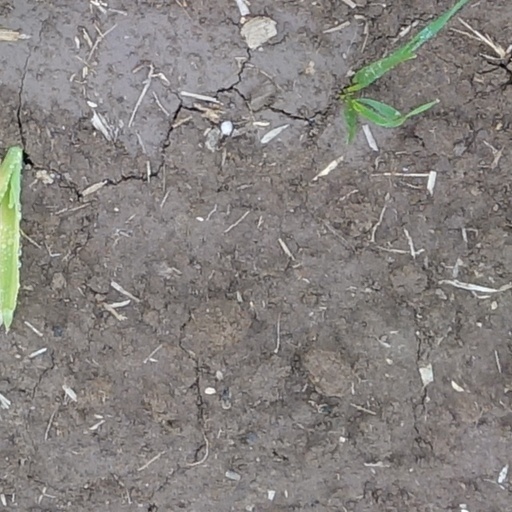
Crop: wheat